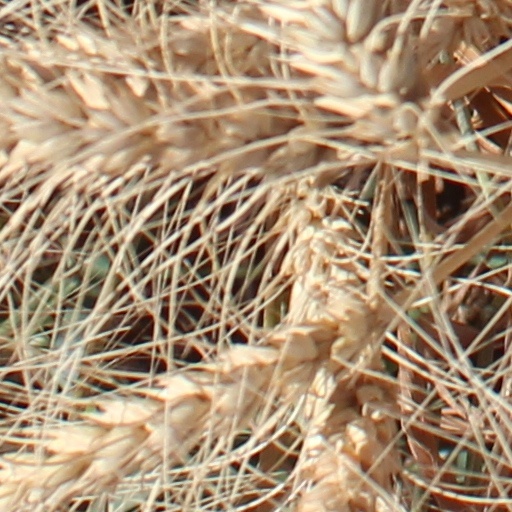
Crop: wheat